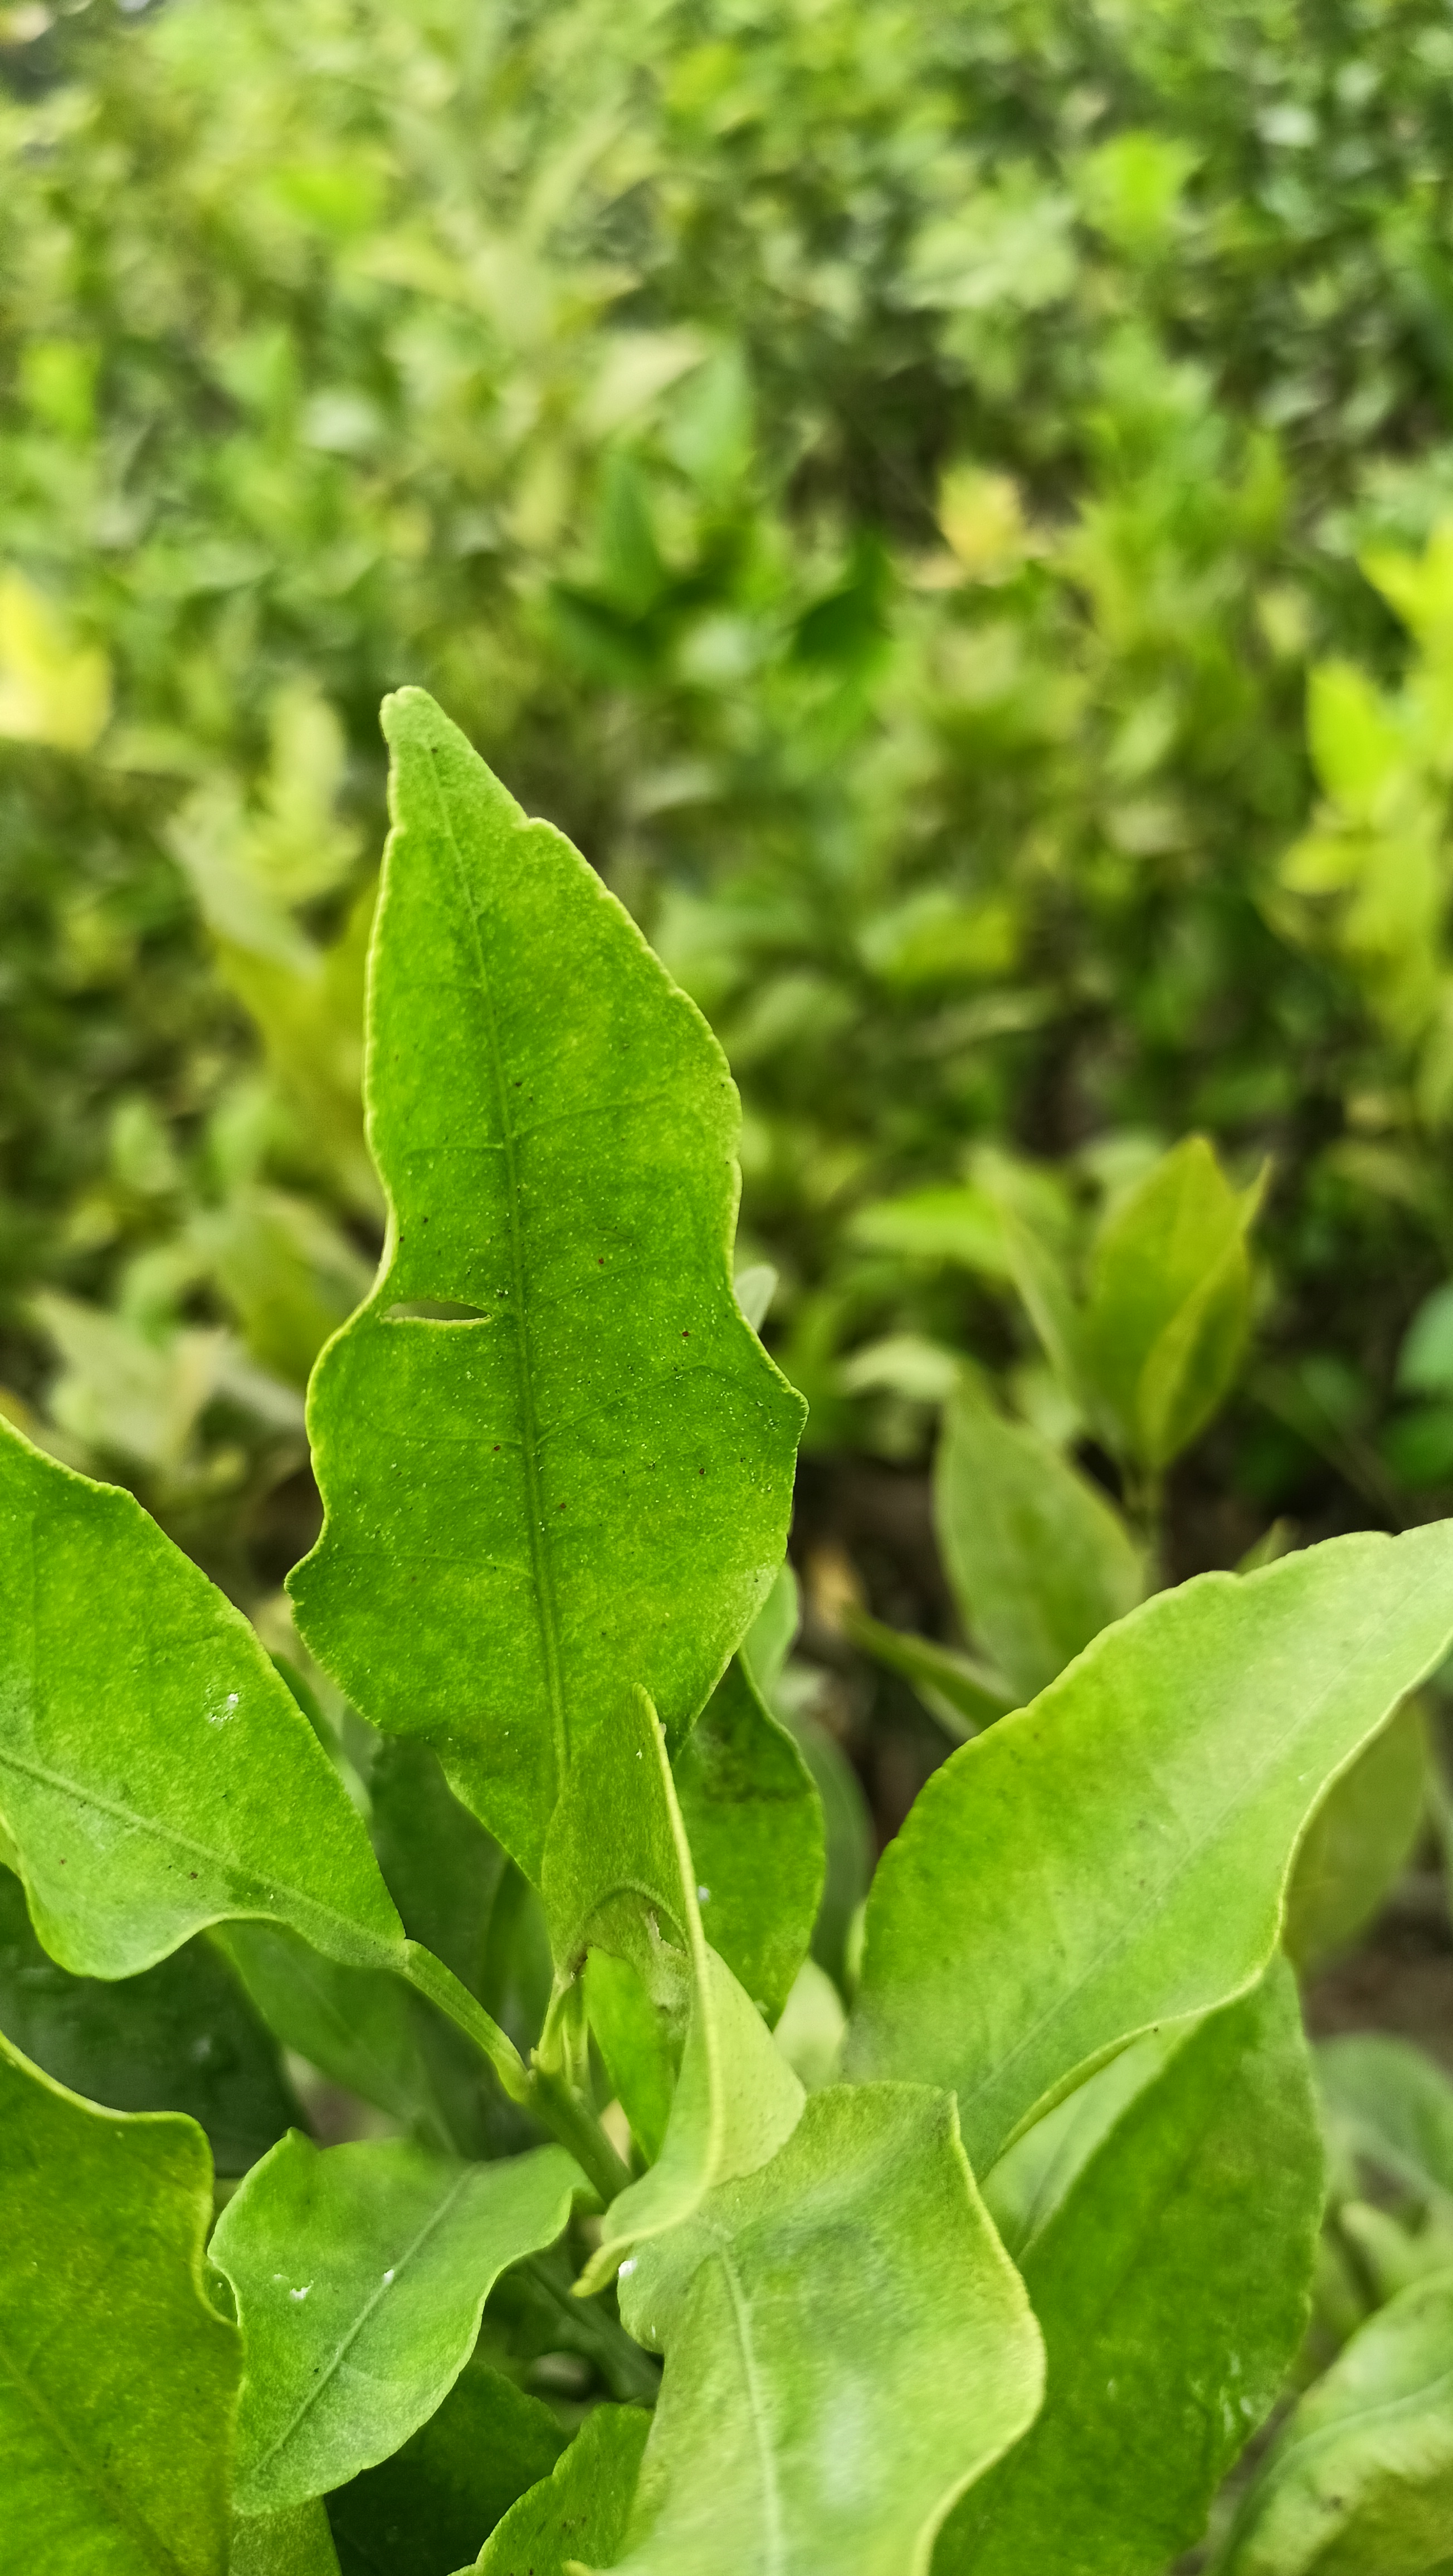
Mandarin leaf variety: Darjeling